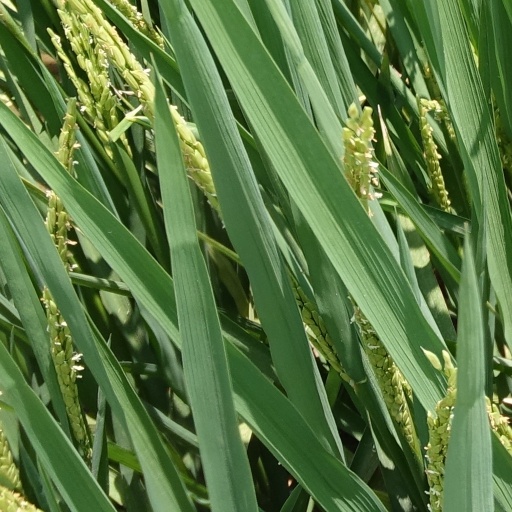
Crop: rice